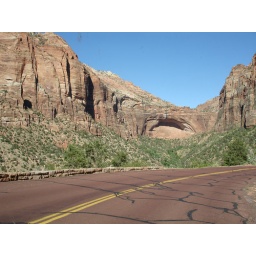
Even the road was cool, it was this deep red color like a lot of the rock around this place.